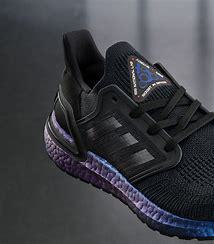
Brand: Adidas
Model: Ultraboost